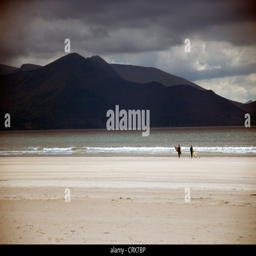
despite vast sand beach , attracts surfers